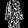
Label: Dress